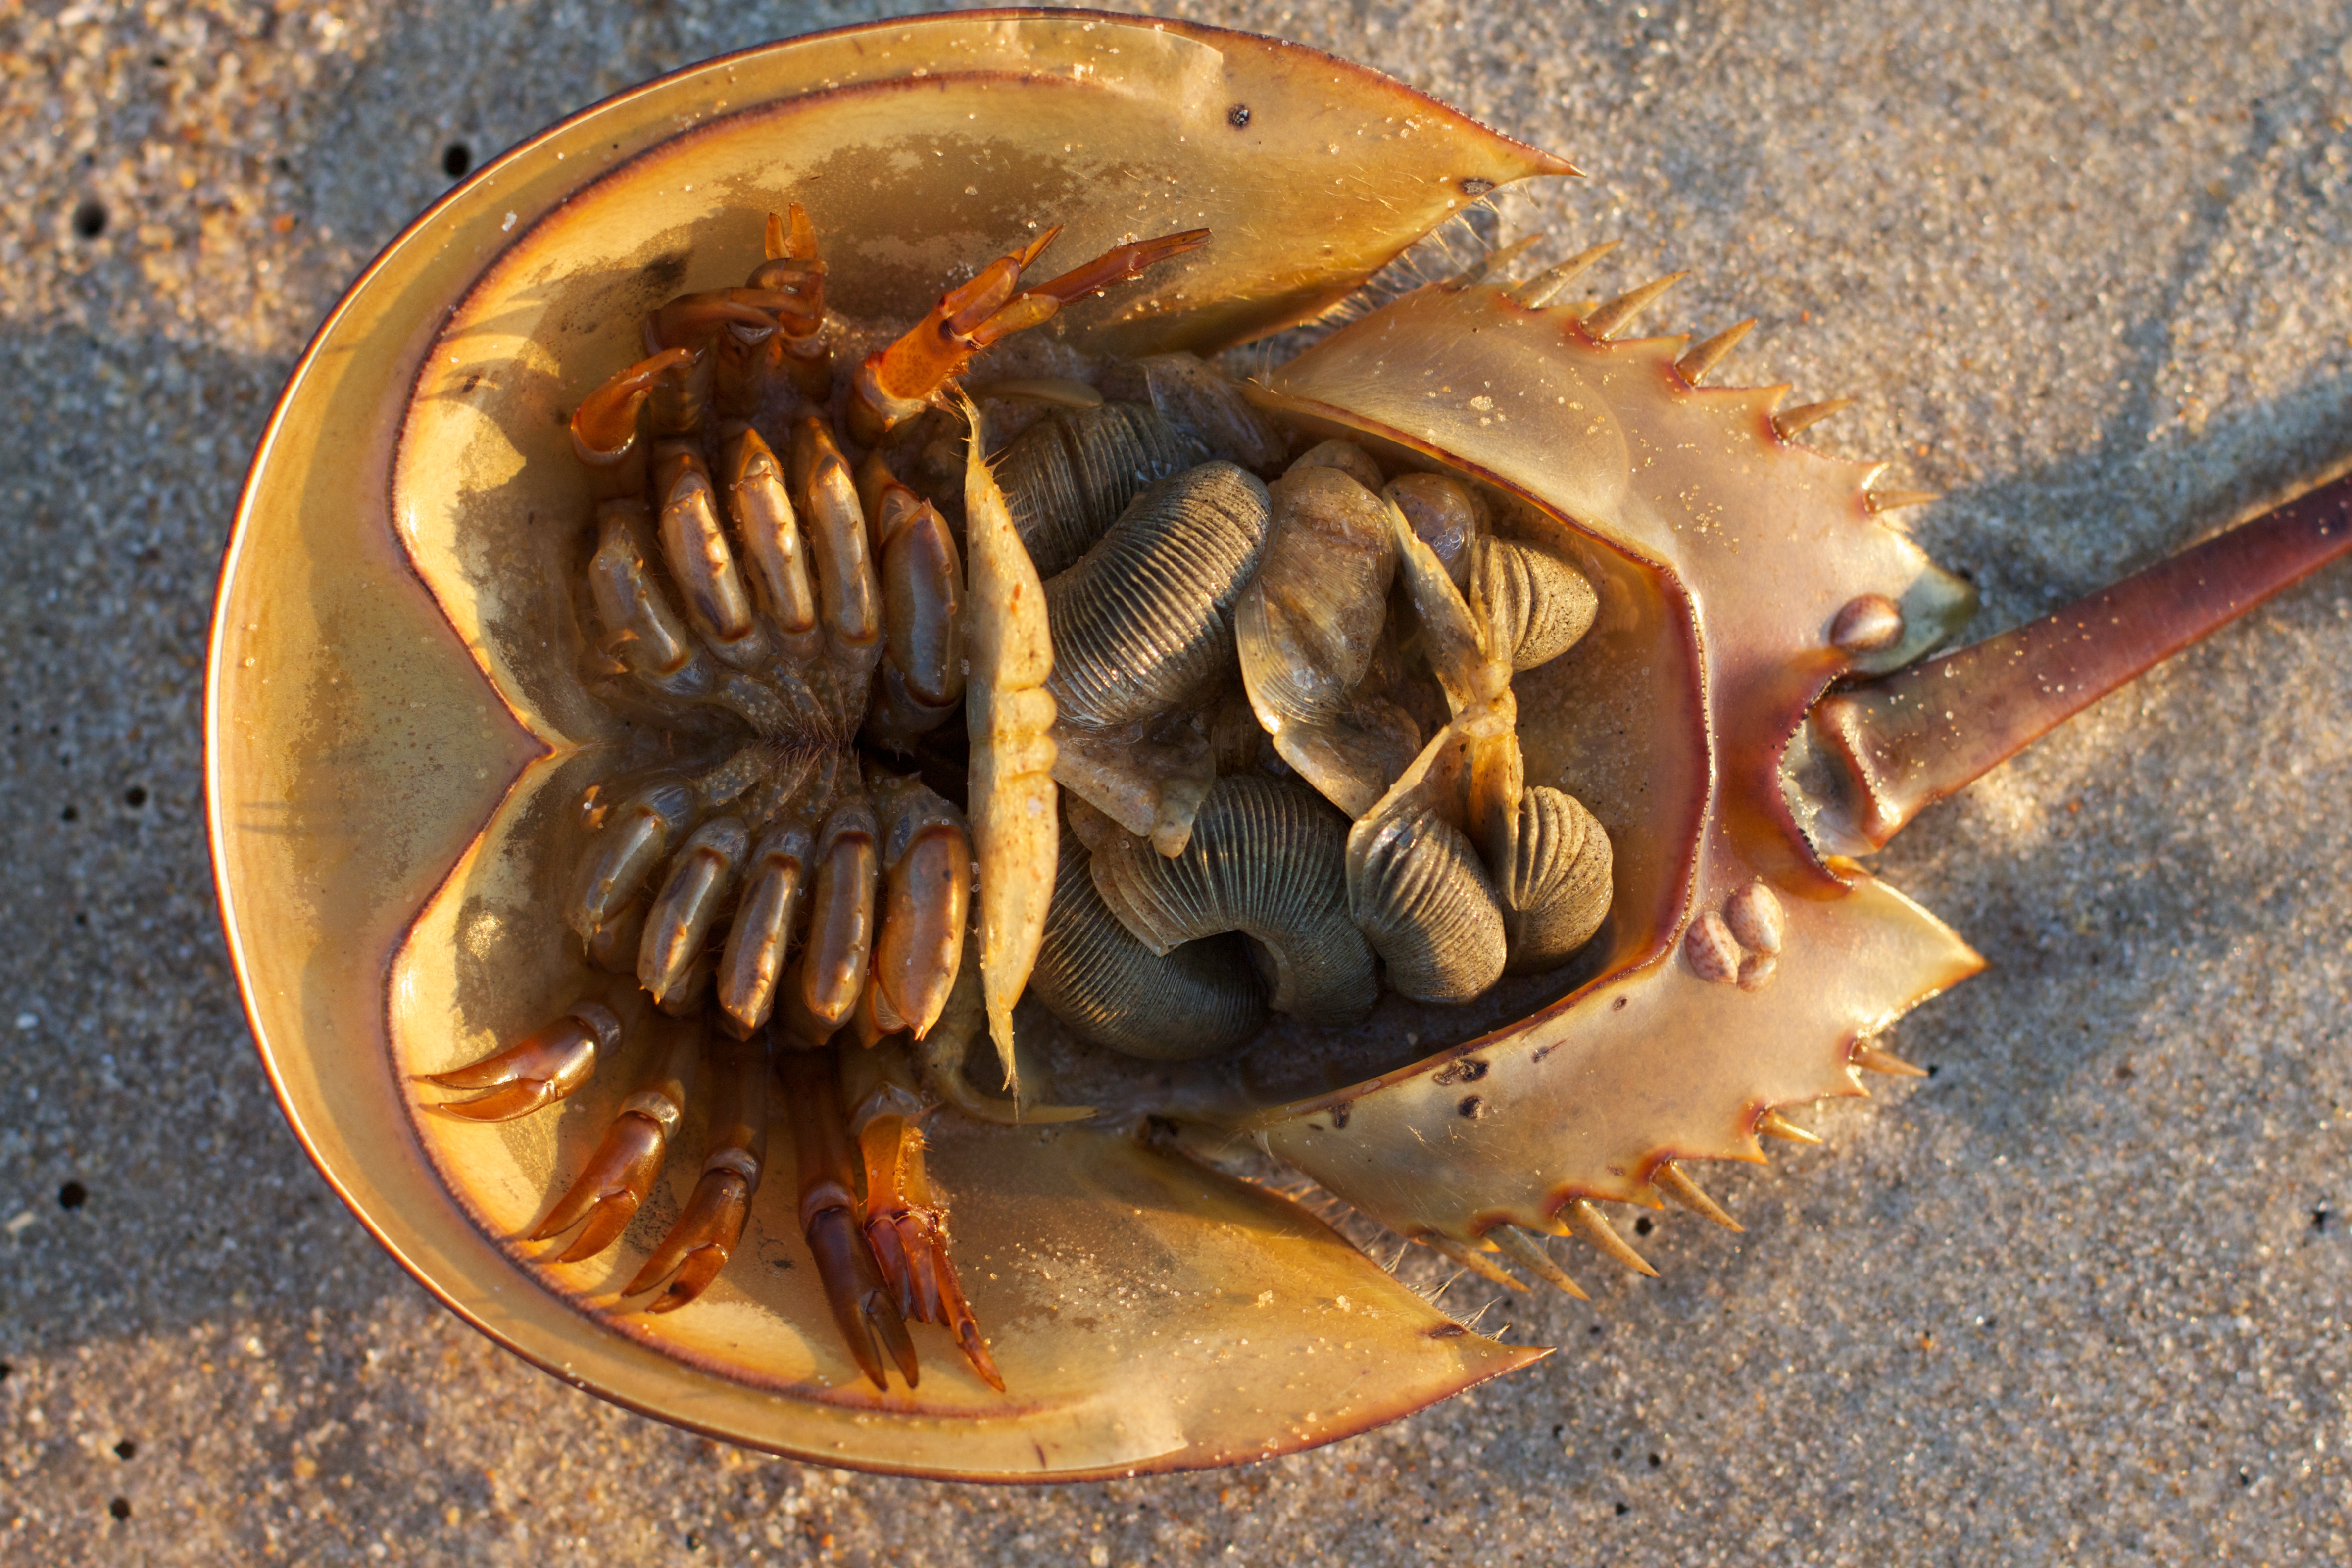
wood, food, seafood, crab, invertebrate, crustacean, carving, odyssey, plpconnectu, macro photography, decapoda